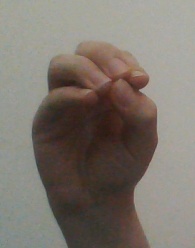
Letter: ha